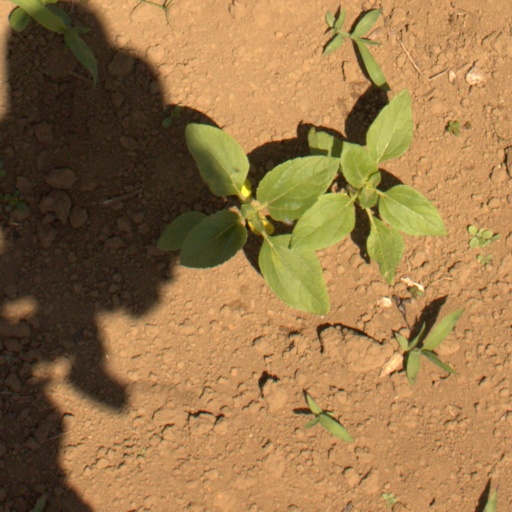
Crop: Jerusalem artichoke